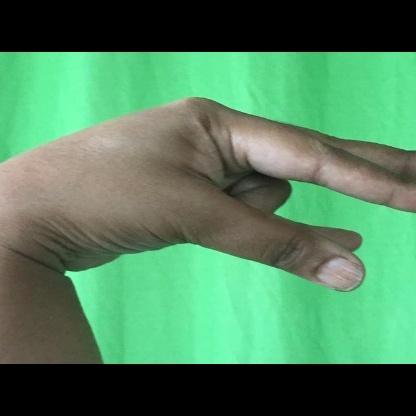
Mudra: Kangulam